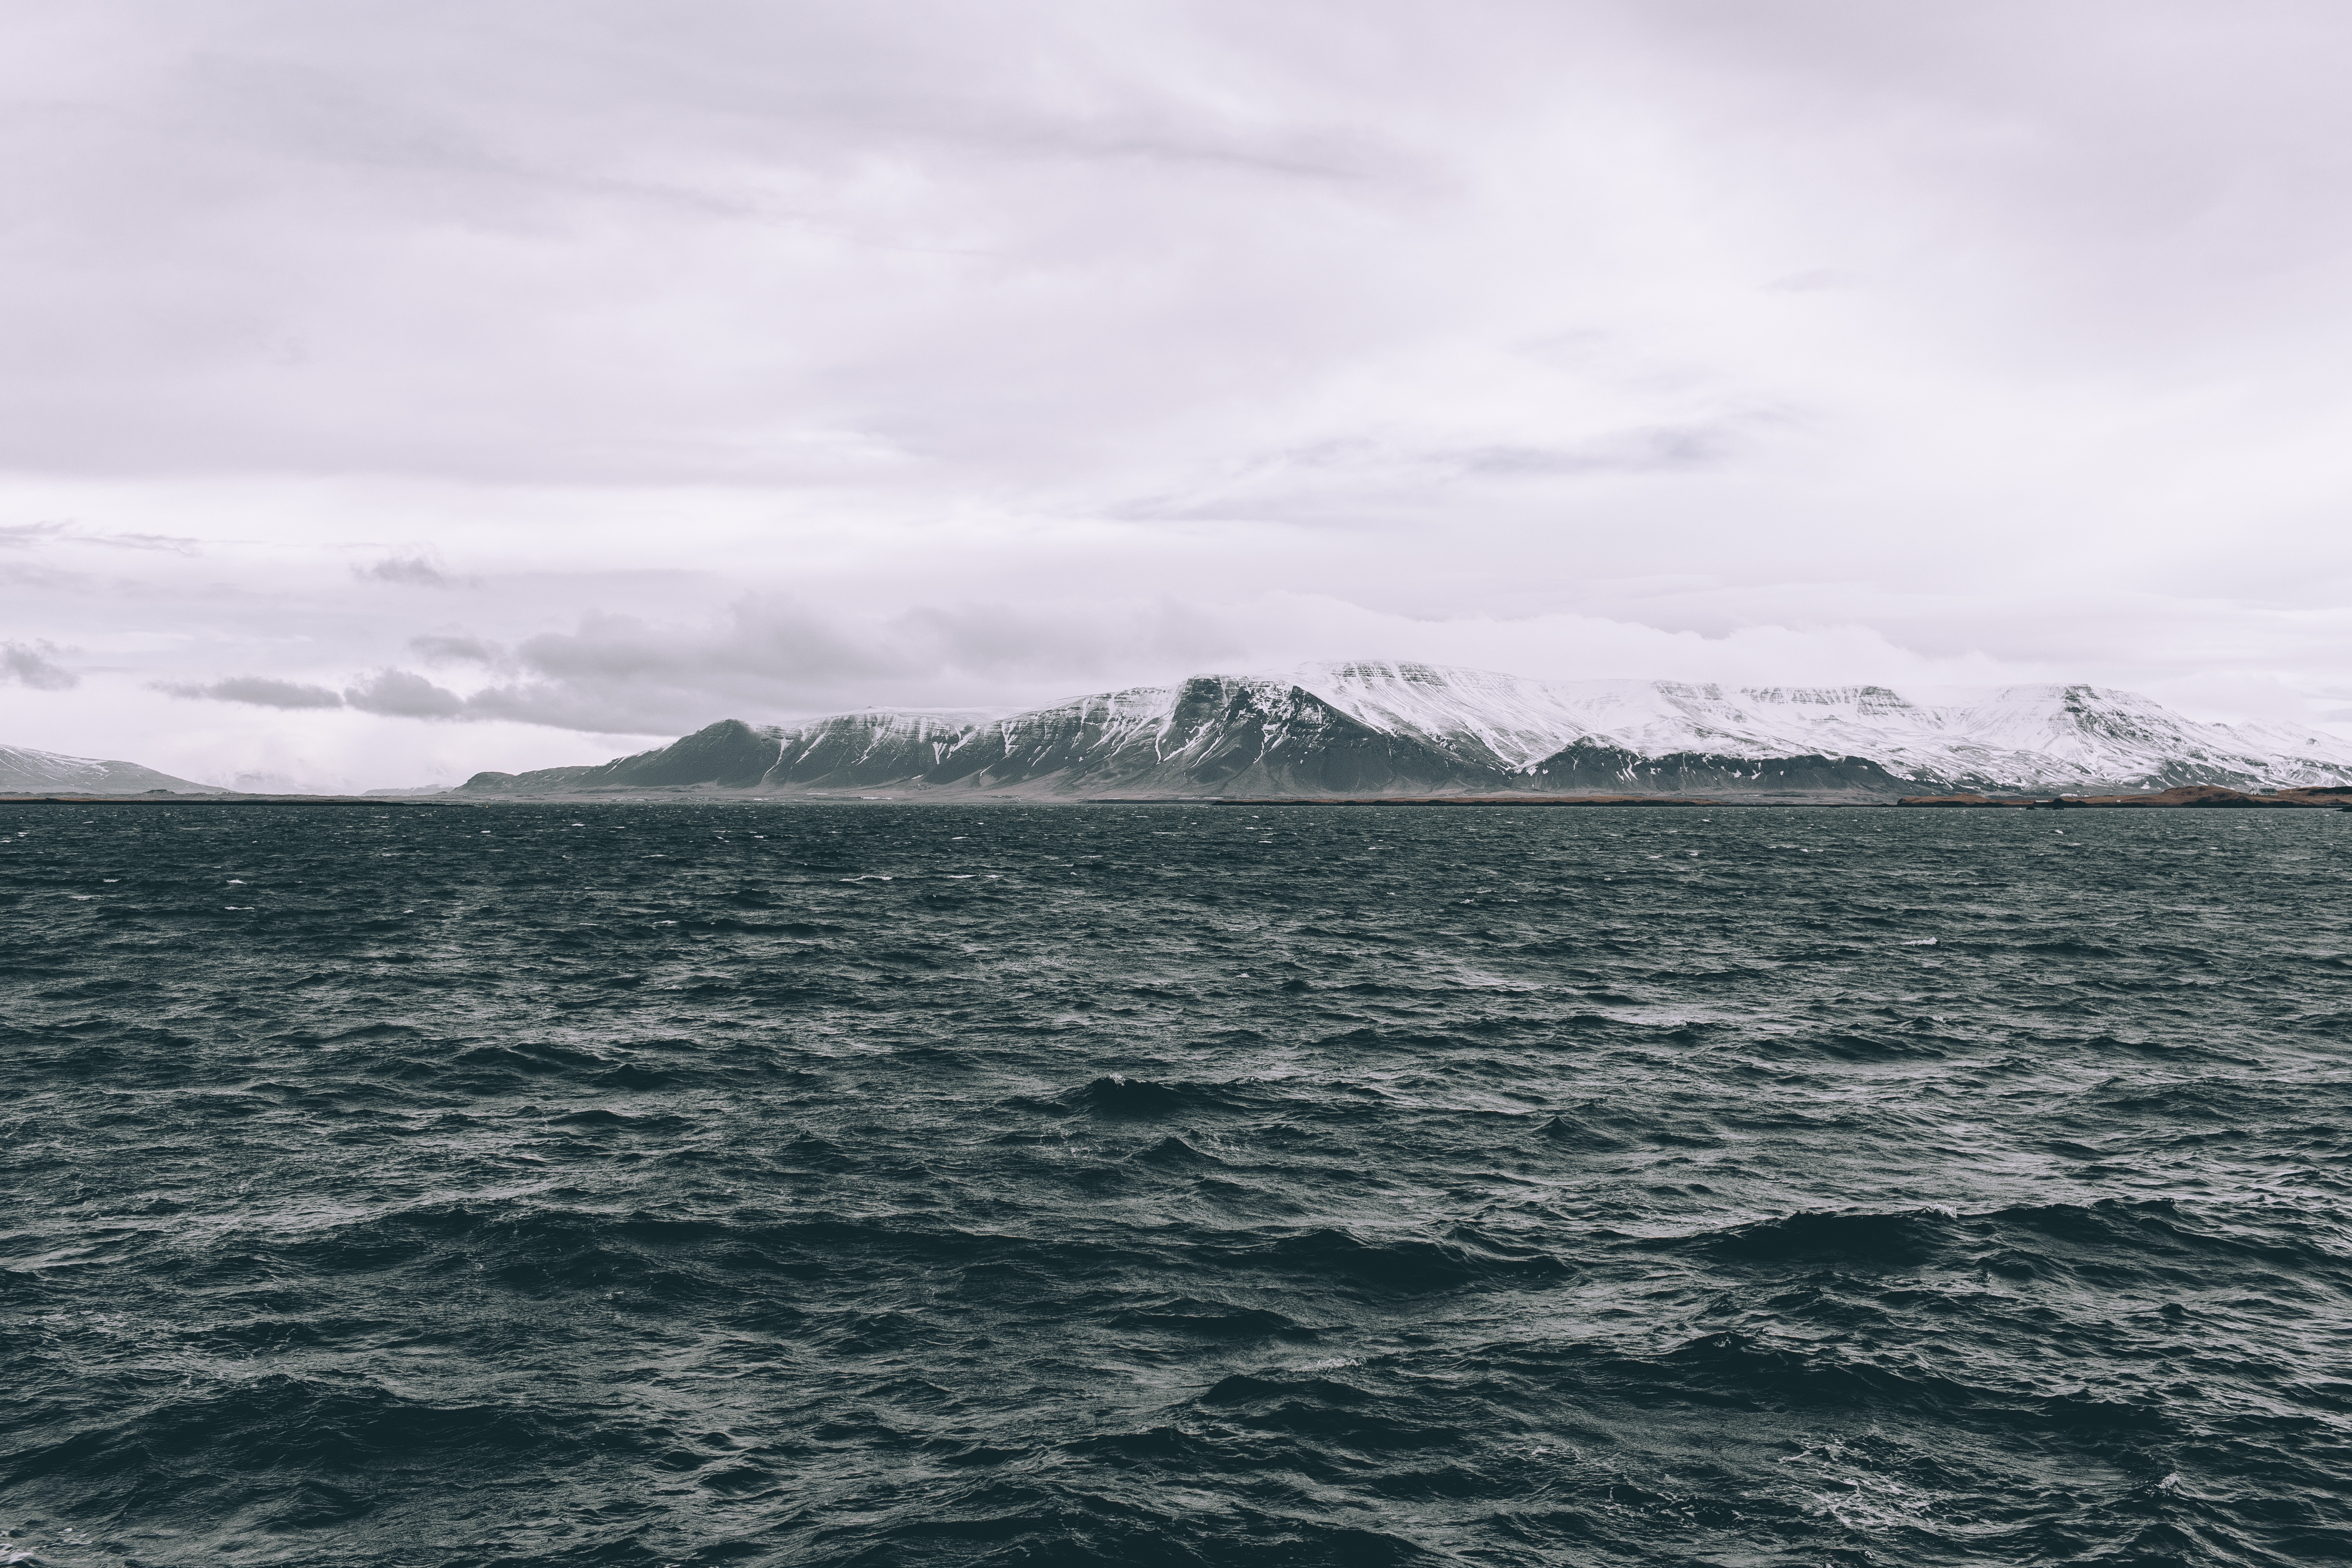
sea, horizon, ocean, wind wave, coast, cloud, arctic ocean, wave, loch, vehicle, arctic, bay, ice